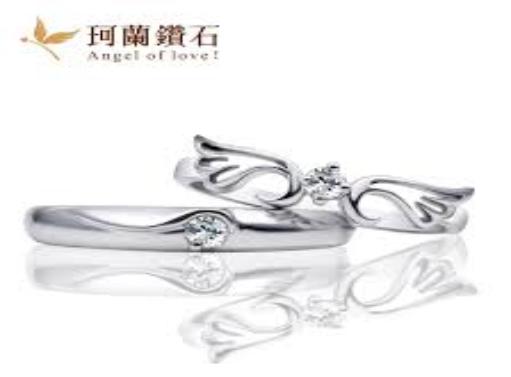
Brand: KELA
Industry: Clothes